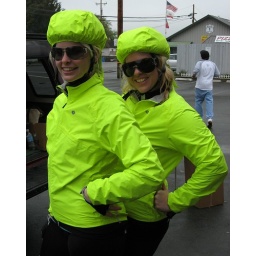
The girls in yellow rainwear...fabulous AND practical.